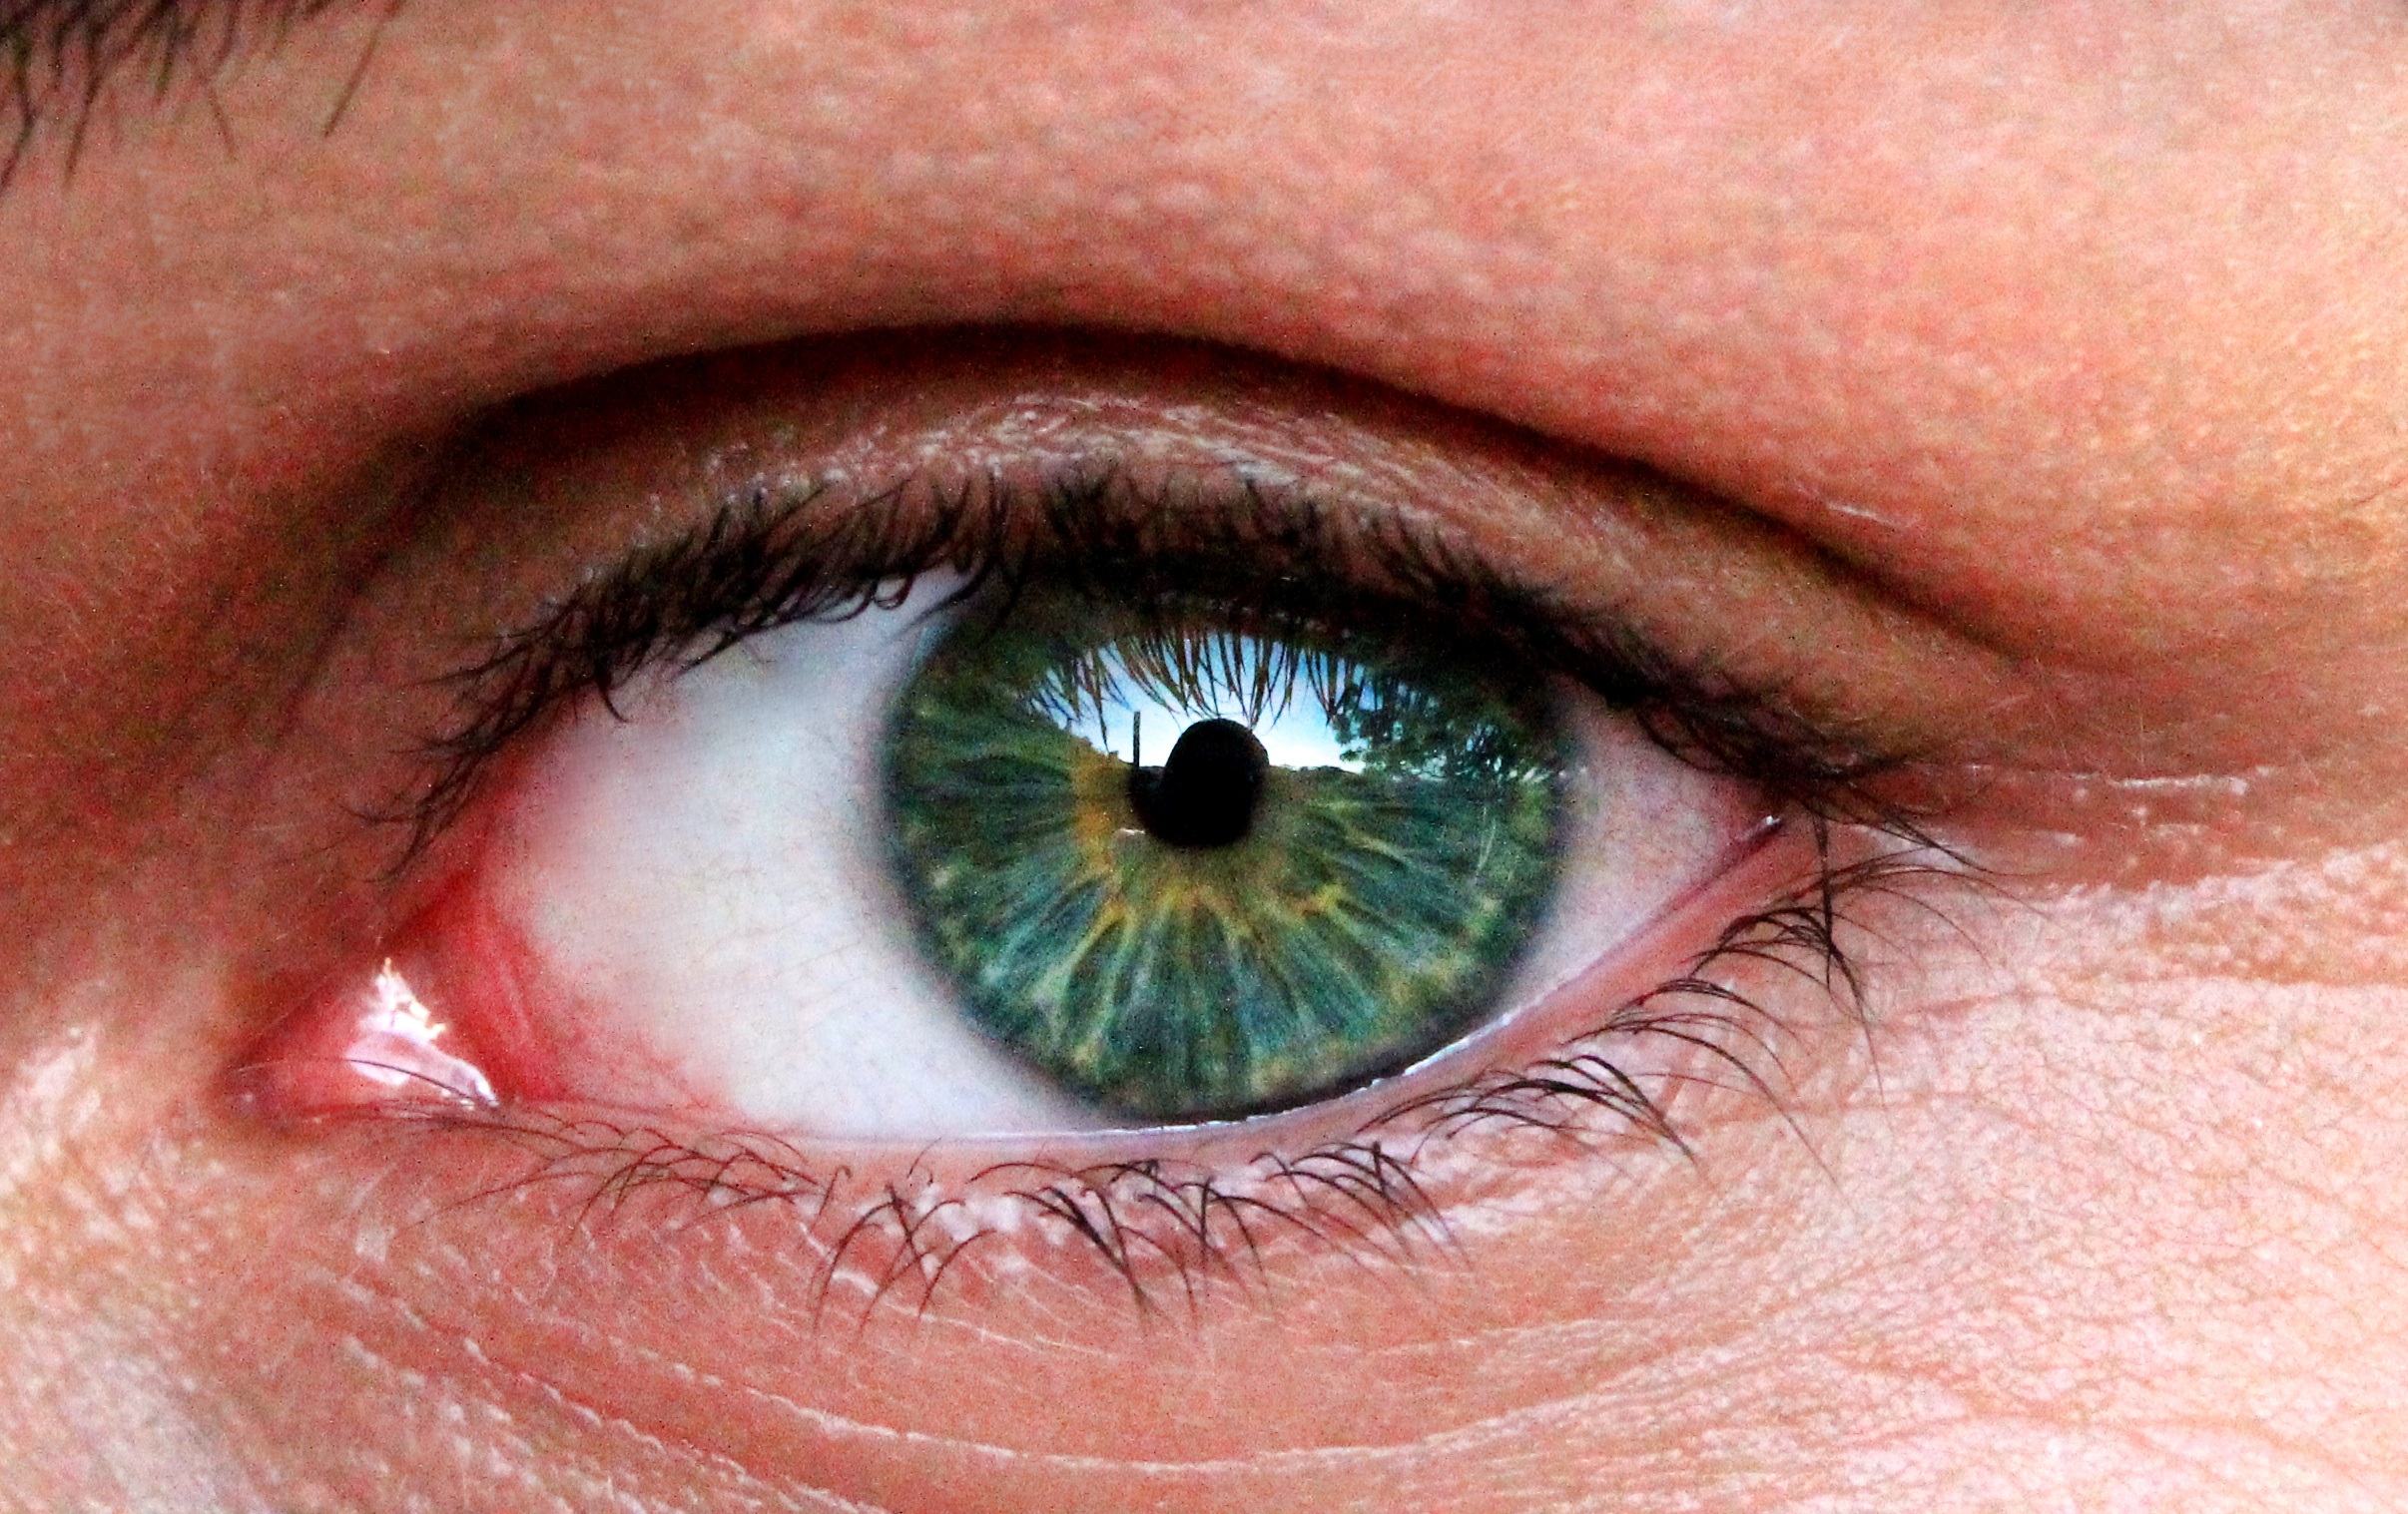
man, person, looking, portrait, young, macro, human, blue, lip, eyebrow, mouth, eyelash, close up, human body, face, nose, eyes, cheek, iris, eye, vision, look, organ, attractive, adult, eyelashes, blue eyes, vision care, eyelash extensions